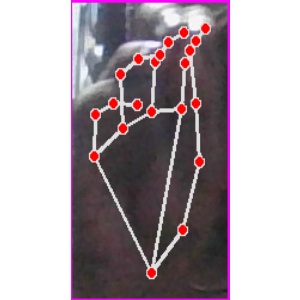
अक्षर: ङ